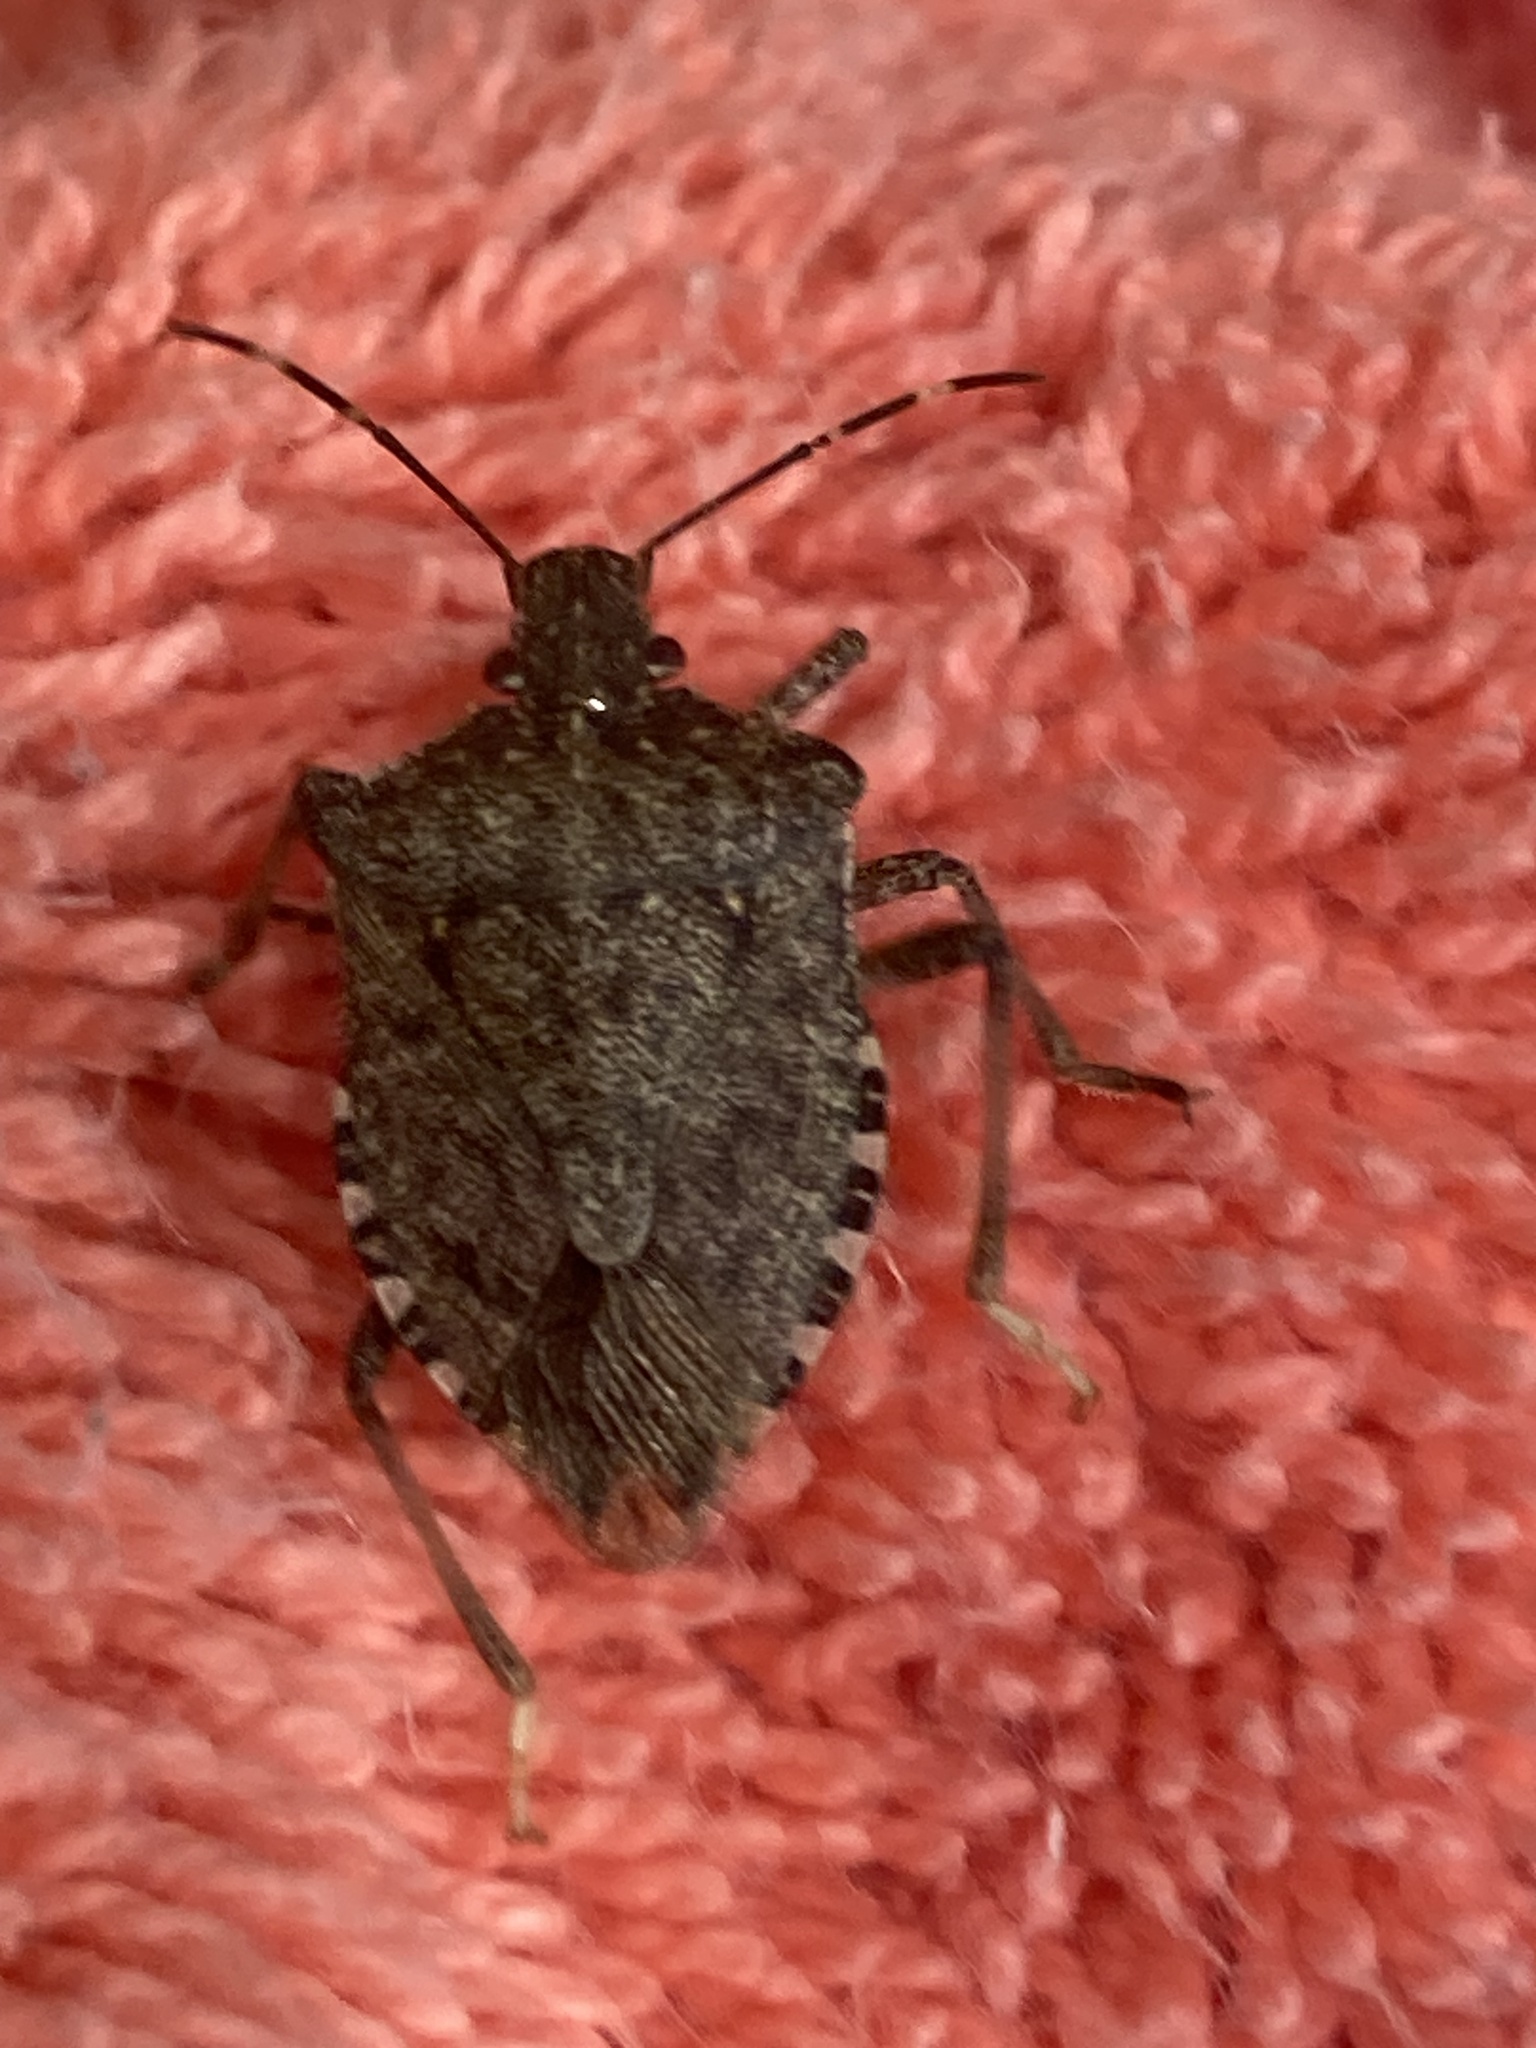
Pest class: stink_bug